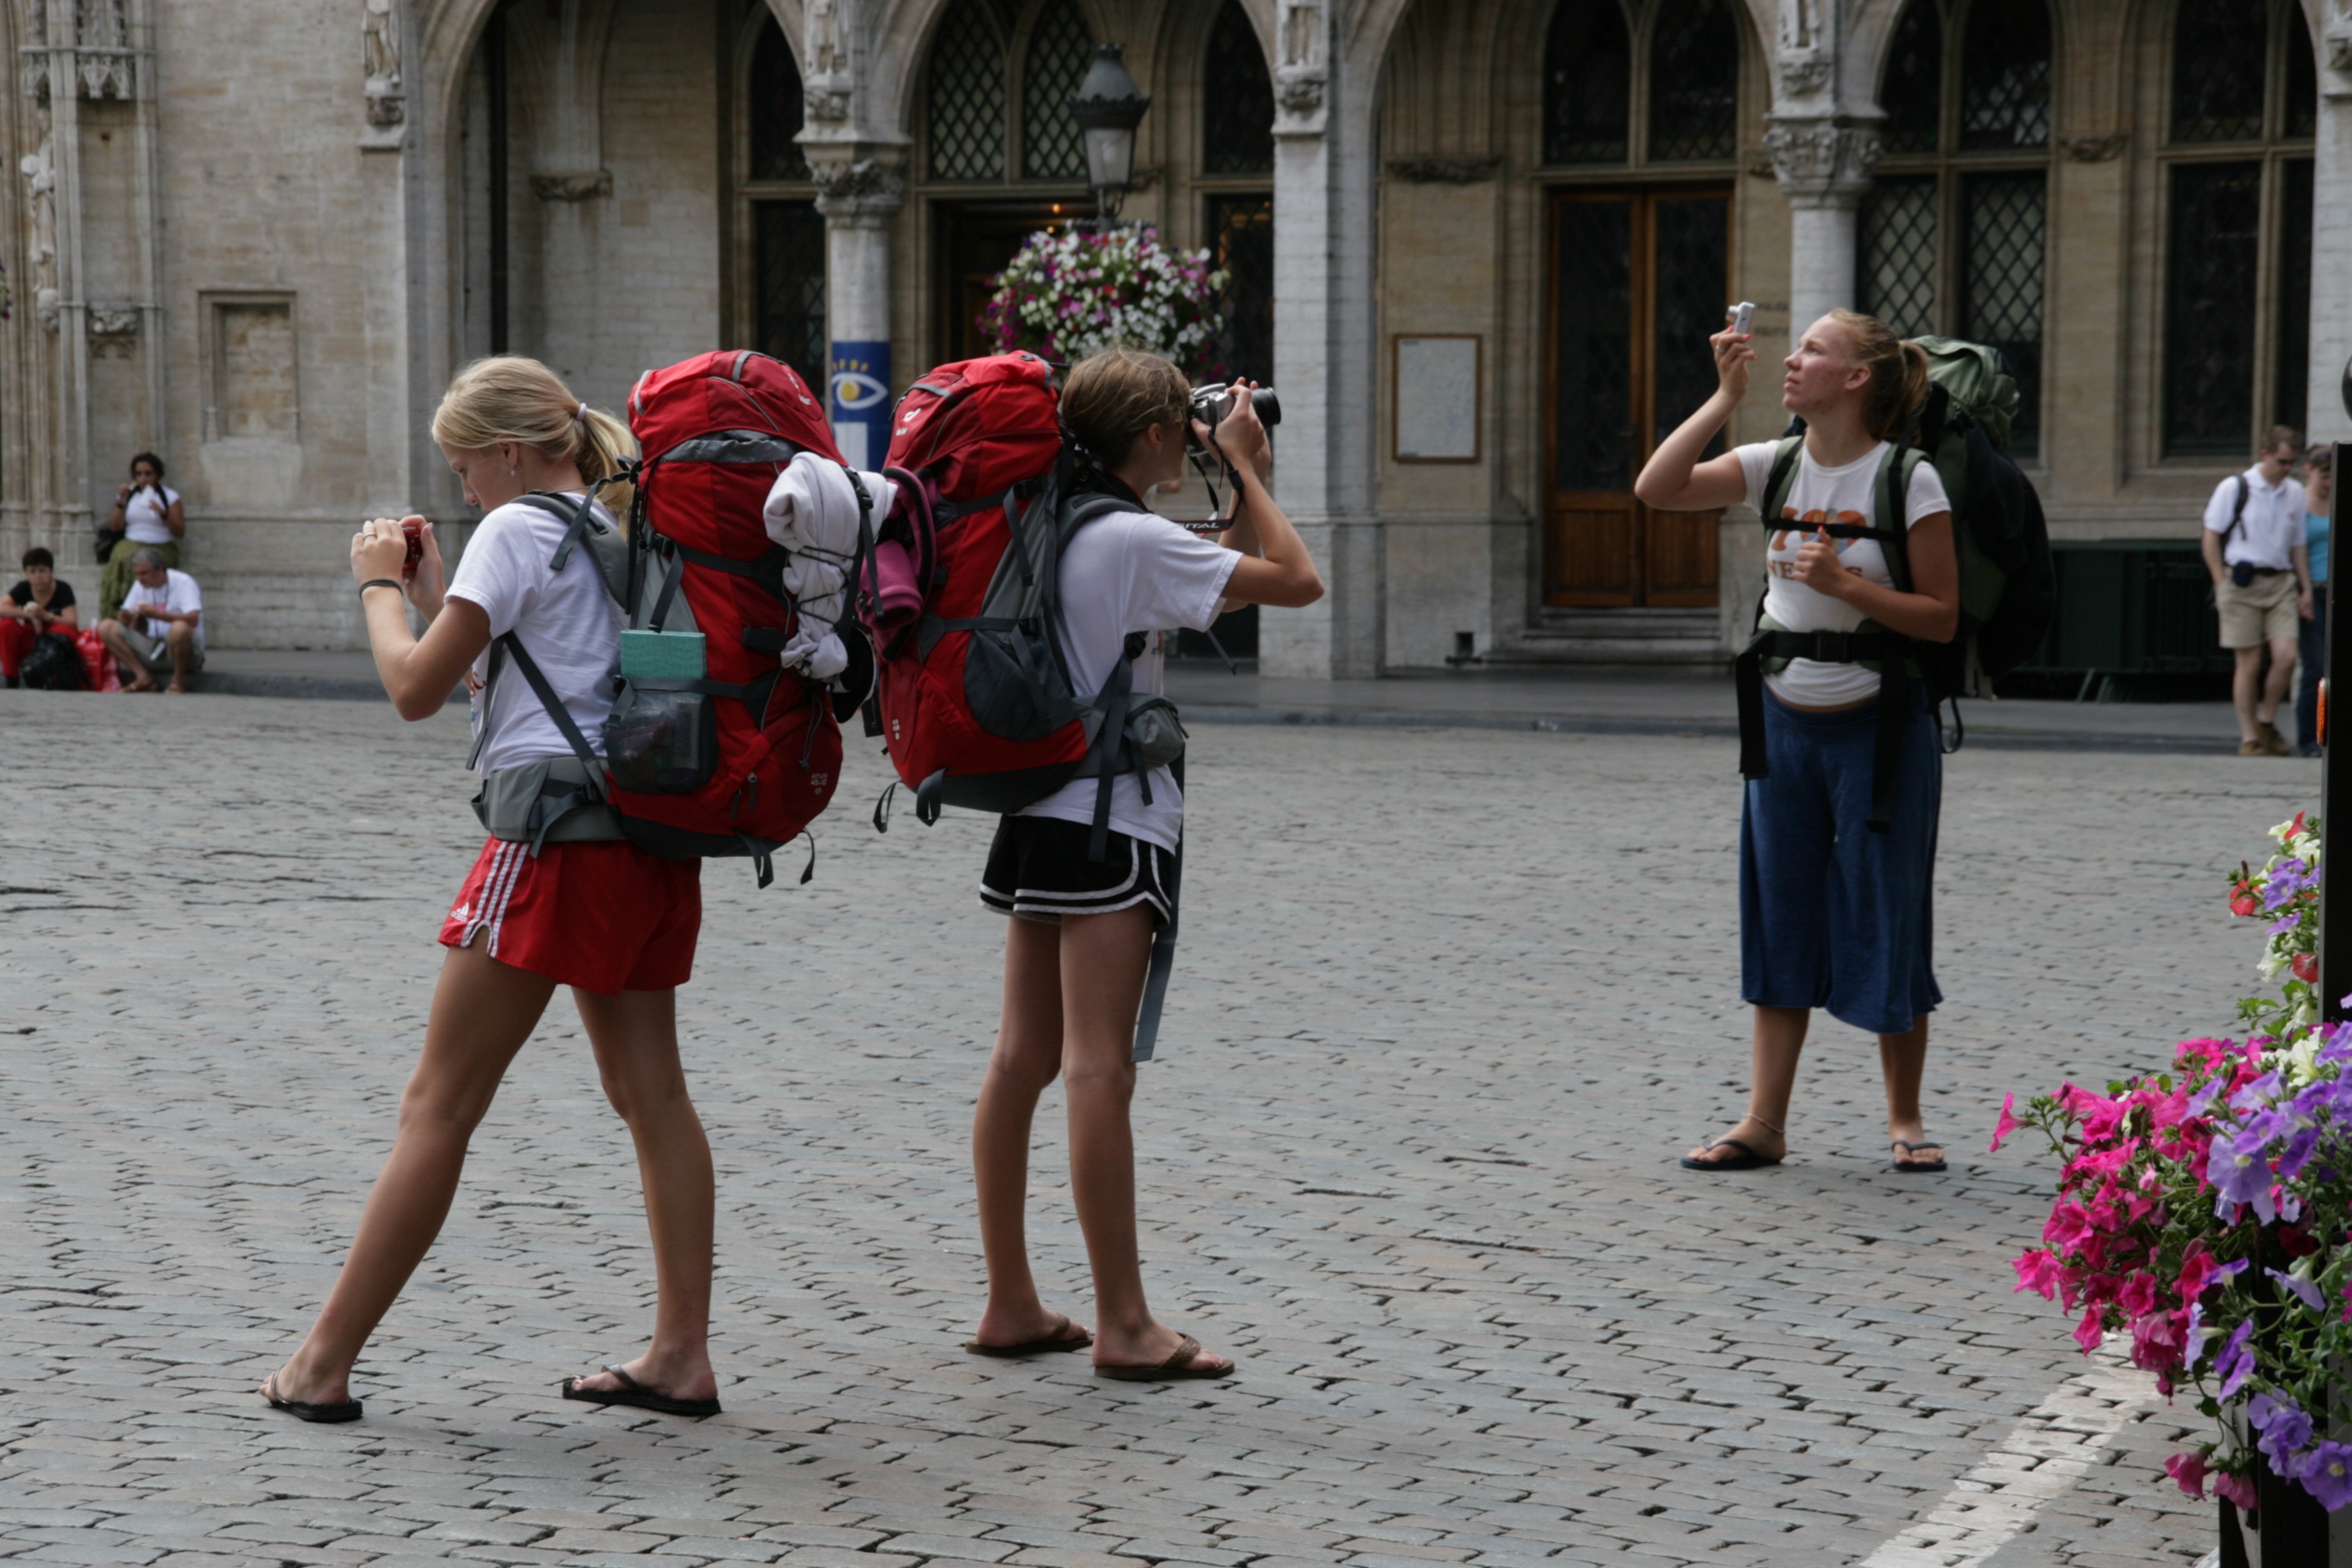
people, backpack, travel, explore, europe, carnival, clothing, tourism, world, festival, international, tradition